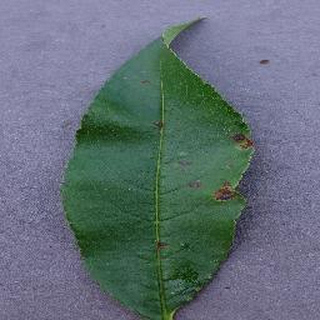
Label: peach_bacterial_spot